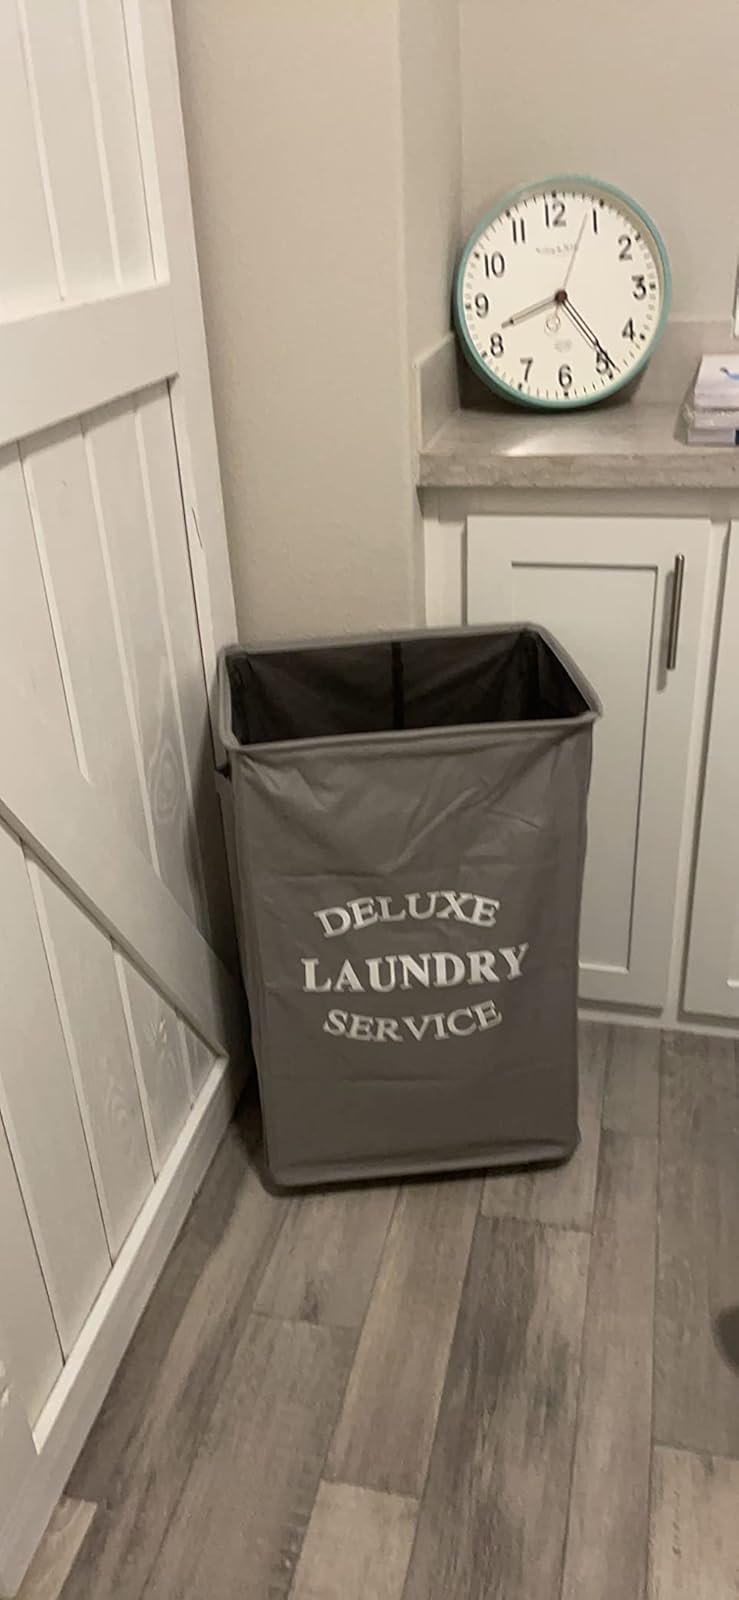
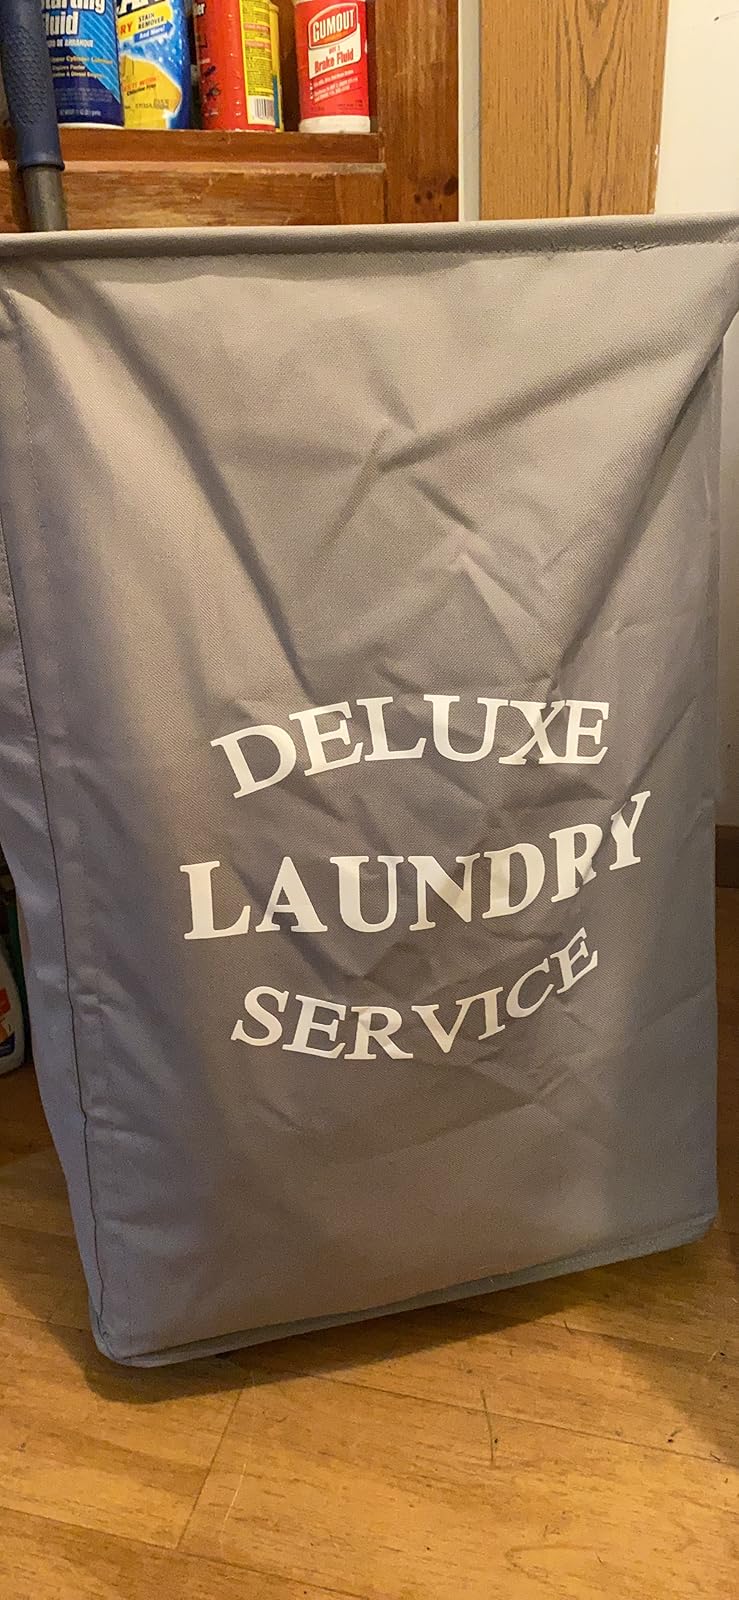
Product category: items_hamper
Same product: yes